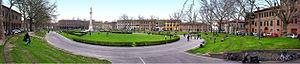
Ferrare est une ville italienne de la province de Ferrare en Émilie-Romagne.